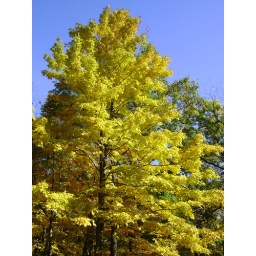
Parnell TowerKettle Moraine State ParkTree near base top of the tower